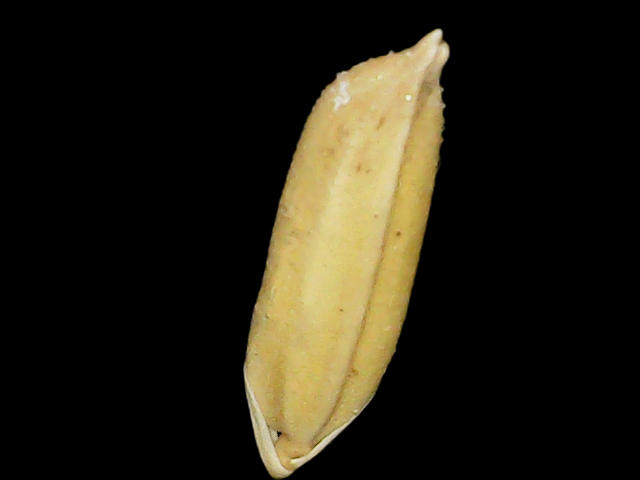
Rice variety: Binadhan24